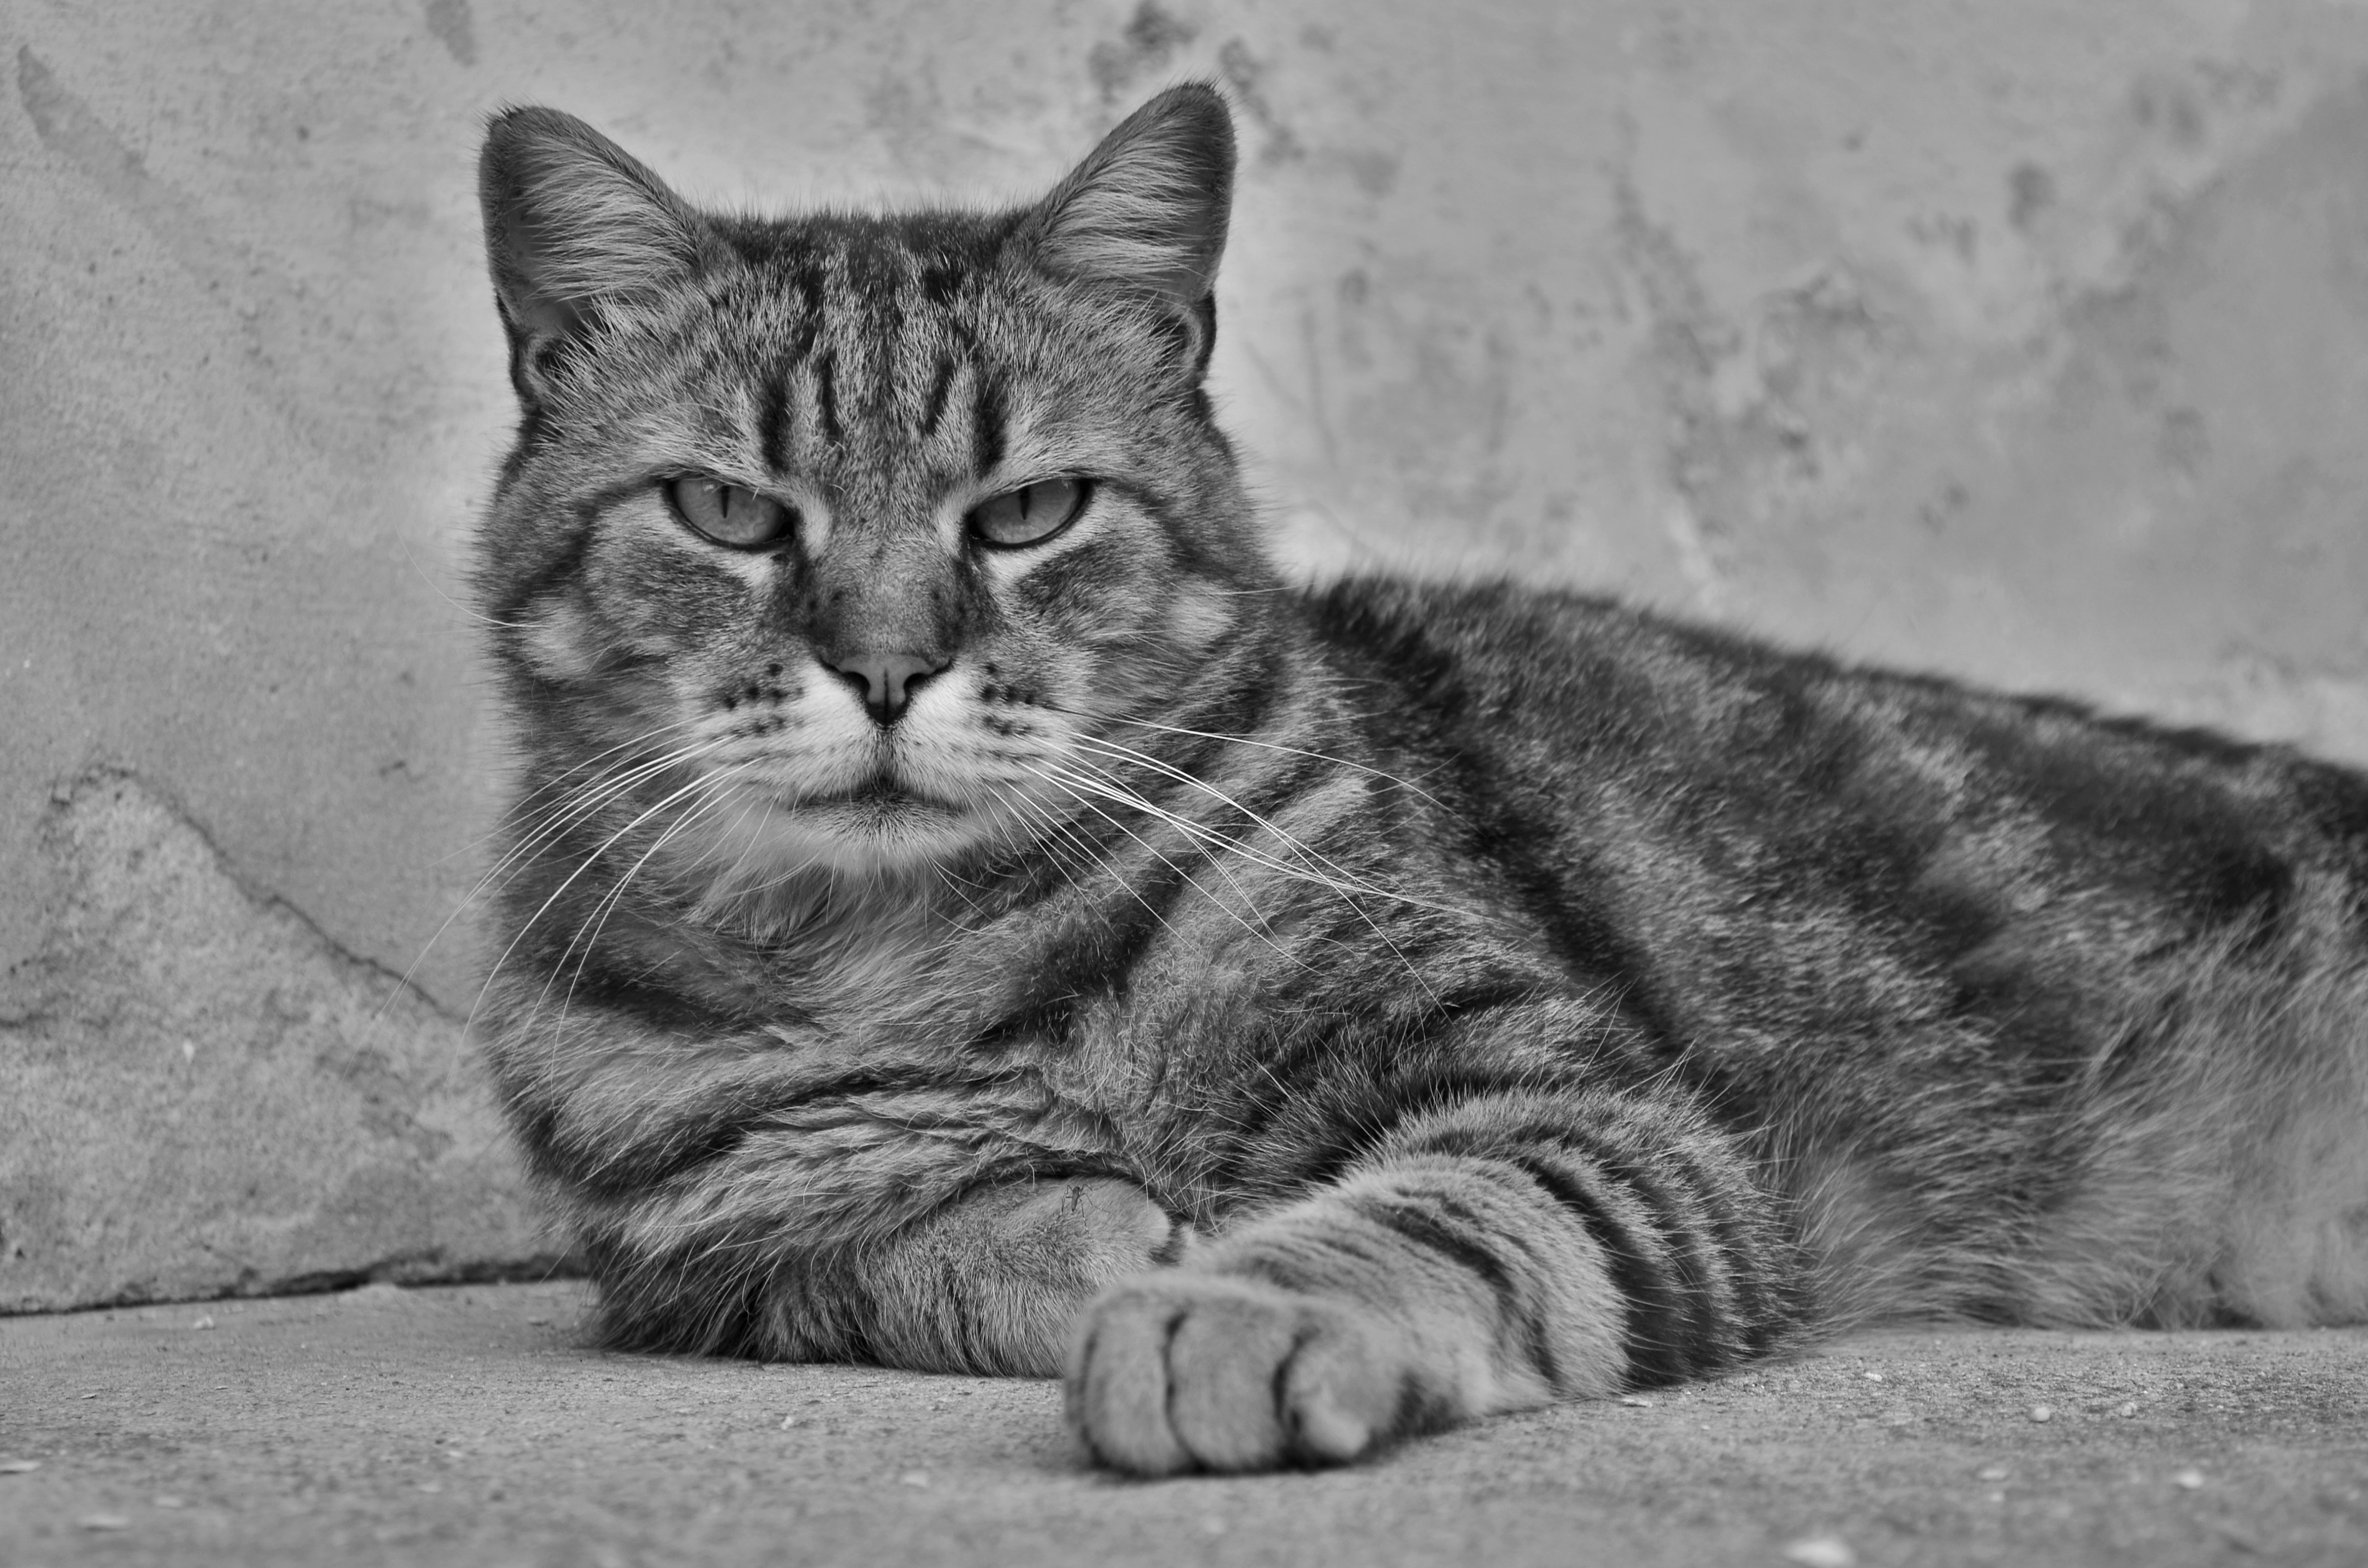
nature, black and white, puppy, animal, pet, cat, feline, mammal, monochrome, fauna, cats, whiskers, drawing, animals, vertebrate, felines, domestic cat, bobcat, cat face, portrait of cat, tabby cat, muzzle cat, european shorthair, wild cat, monochrome photography, small to medium sized cats, cat like mammal, domestic short haired cat, pixie bob